Operation Serval

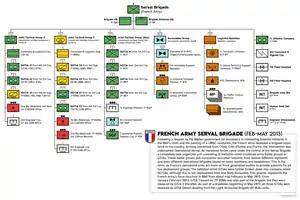
Organization of the Serval Brigade from mid-February 2013 after the replacement of GTIA 1 with GTIA 3.

Three days after capturing Timbuktu, French and Malian forces entered the town of Kidal on 30 January, approximately 200 kilometers from the Algerian border. The town and its airport were taken without resistance from Islamic militants. It was the last major town to be held by the militants. Despite the capture of all major towns, French and Malian forces clashed with Islamists outside Gao on 5 February. Several French troops suffered light wounds during the skirmish, which involved long-range small arms and rocket fire. On 8 February, French and Chadian troops claimed to have occupied the town of Tessalit, near the Algerian border, and seat of one of the last airports still not controlled by the Malian government and its allies. The same day, the first suicide attack in the conflict took place in Gao, resulting in one Malian soldier injured and the death of the attacker. On 10 February, the Islamists made an attack in Gao, which was countered by French and Malian troops securing the nearby area of Bourem on 17 February.